Lilias Margaret Frances, Countess Bathurst

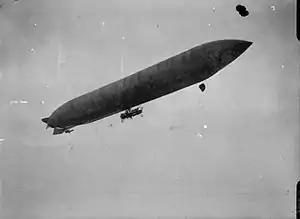
The Lebaudy airship

In response to the perceived military deficiency of the United Kingdom and Germany's successful test of a Zeppelin, "The Morning Post" announced the creation of a National Airship Fund on 21 June 1909. The aim of the fund was to raise £20,000 through public subscription to purchase the United Kingdom an airship. Lady Bathurst contributed the first £2,000 to the fund. In July, Ware travelled to Paris and commissioned Lebaudy Frères to build the Lebaudy Morning Post. In August, it was revealed that the "Daily Mail" had offered to pay for a hangar while an airship from Clément-Bayard was shipped to England. Ware rushed to ensure the "Morning Post"s airship arrived first, and by May 1910 he began helping plan the airship's route to England. However, on 16 October 1910, the Clément-Bayard No.2, sponsored by "The" "Daily Mail", arrived in England. The War Office purchased the airship and the National Airship Fund was left out of negotiations. The airship commissioned by "The" "Morning Post" was damaged when it arrived in England ten days after the Clément-Bayard No.2, its hangar was too small, and it crashed on its first test flight. Ware was accused by H. Massac Buist and L. J. Bathurst, the paper's manager and Lady Bathurst's brother-in-law, of financial mismanagement and poorly managing the paper. After threatening to sue L. J. Bathurst over libel, he was given £3,000 and agreed to retire. His retirement was announced on 14 June 1911.